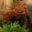
Label: dinosaur